Igreja de São Cristóvão de Rio Mau

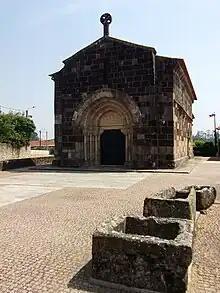
Rio Mau Romanesque Church

This is a monastery church with a simple Romanesque construction, consisting of a nave with a timber roof and a rectangular apse. It is dedicated to St. Christopher. This small church is all that remains from an ancient monastery, founded in the 11th century, and belonging to the Canons Regular of St. Augustine. The earliest reference to this monastery dates from 1103.